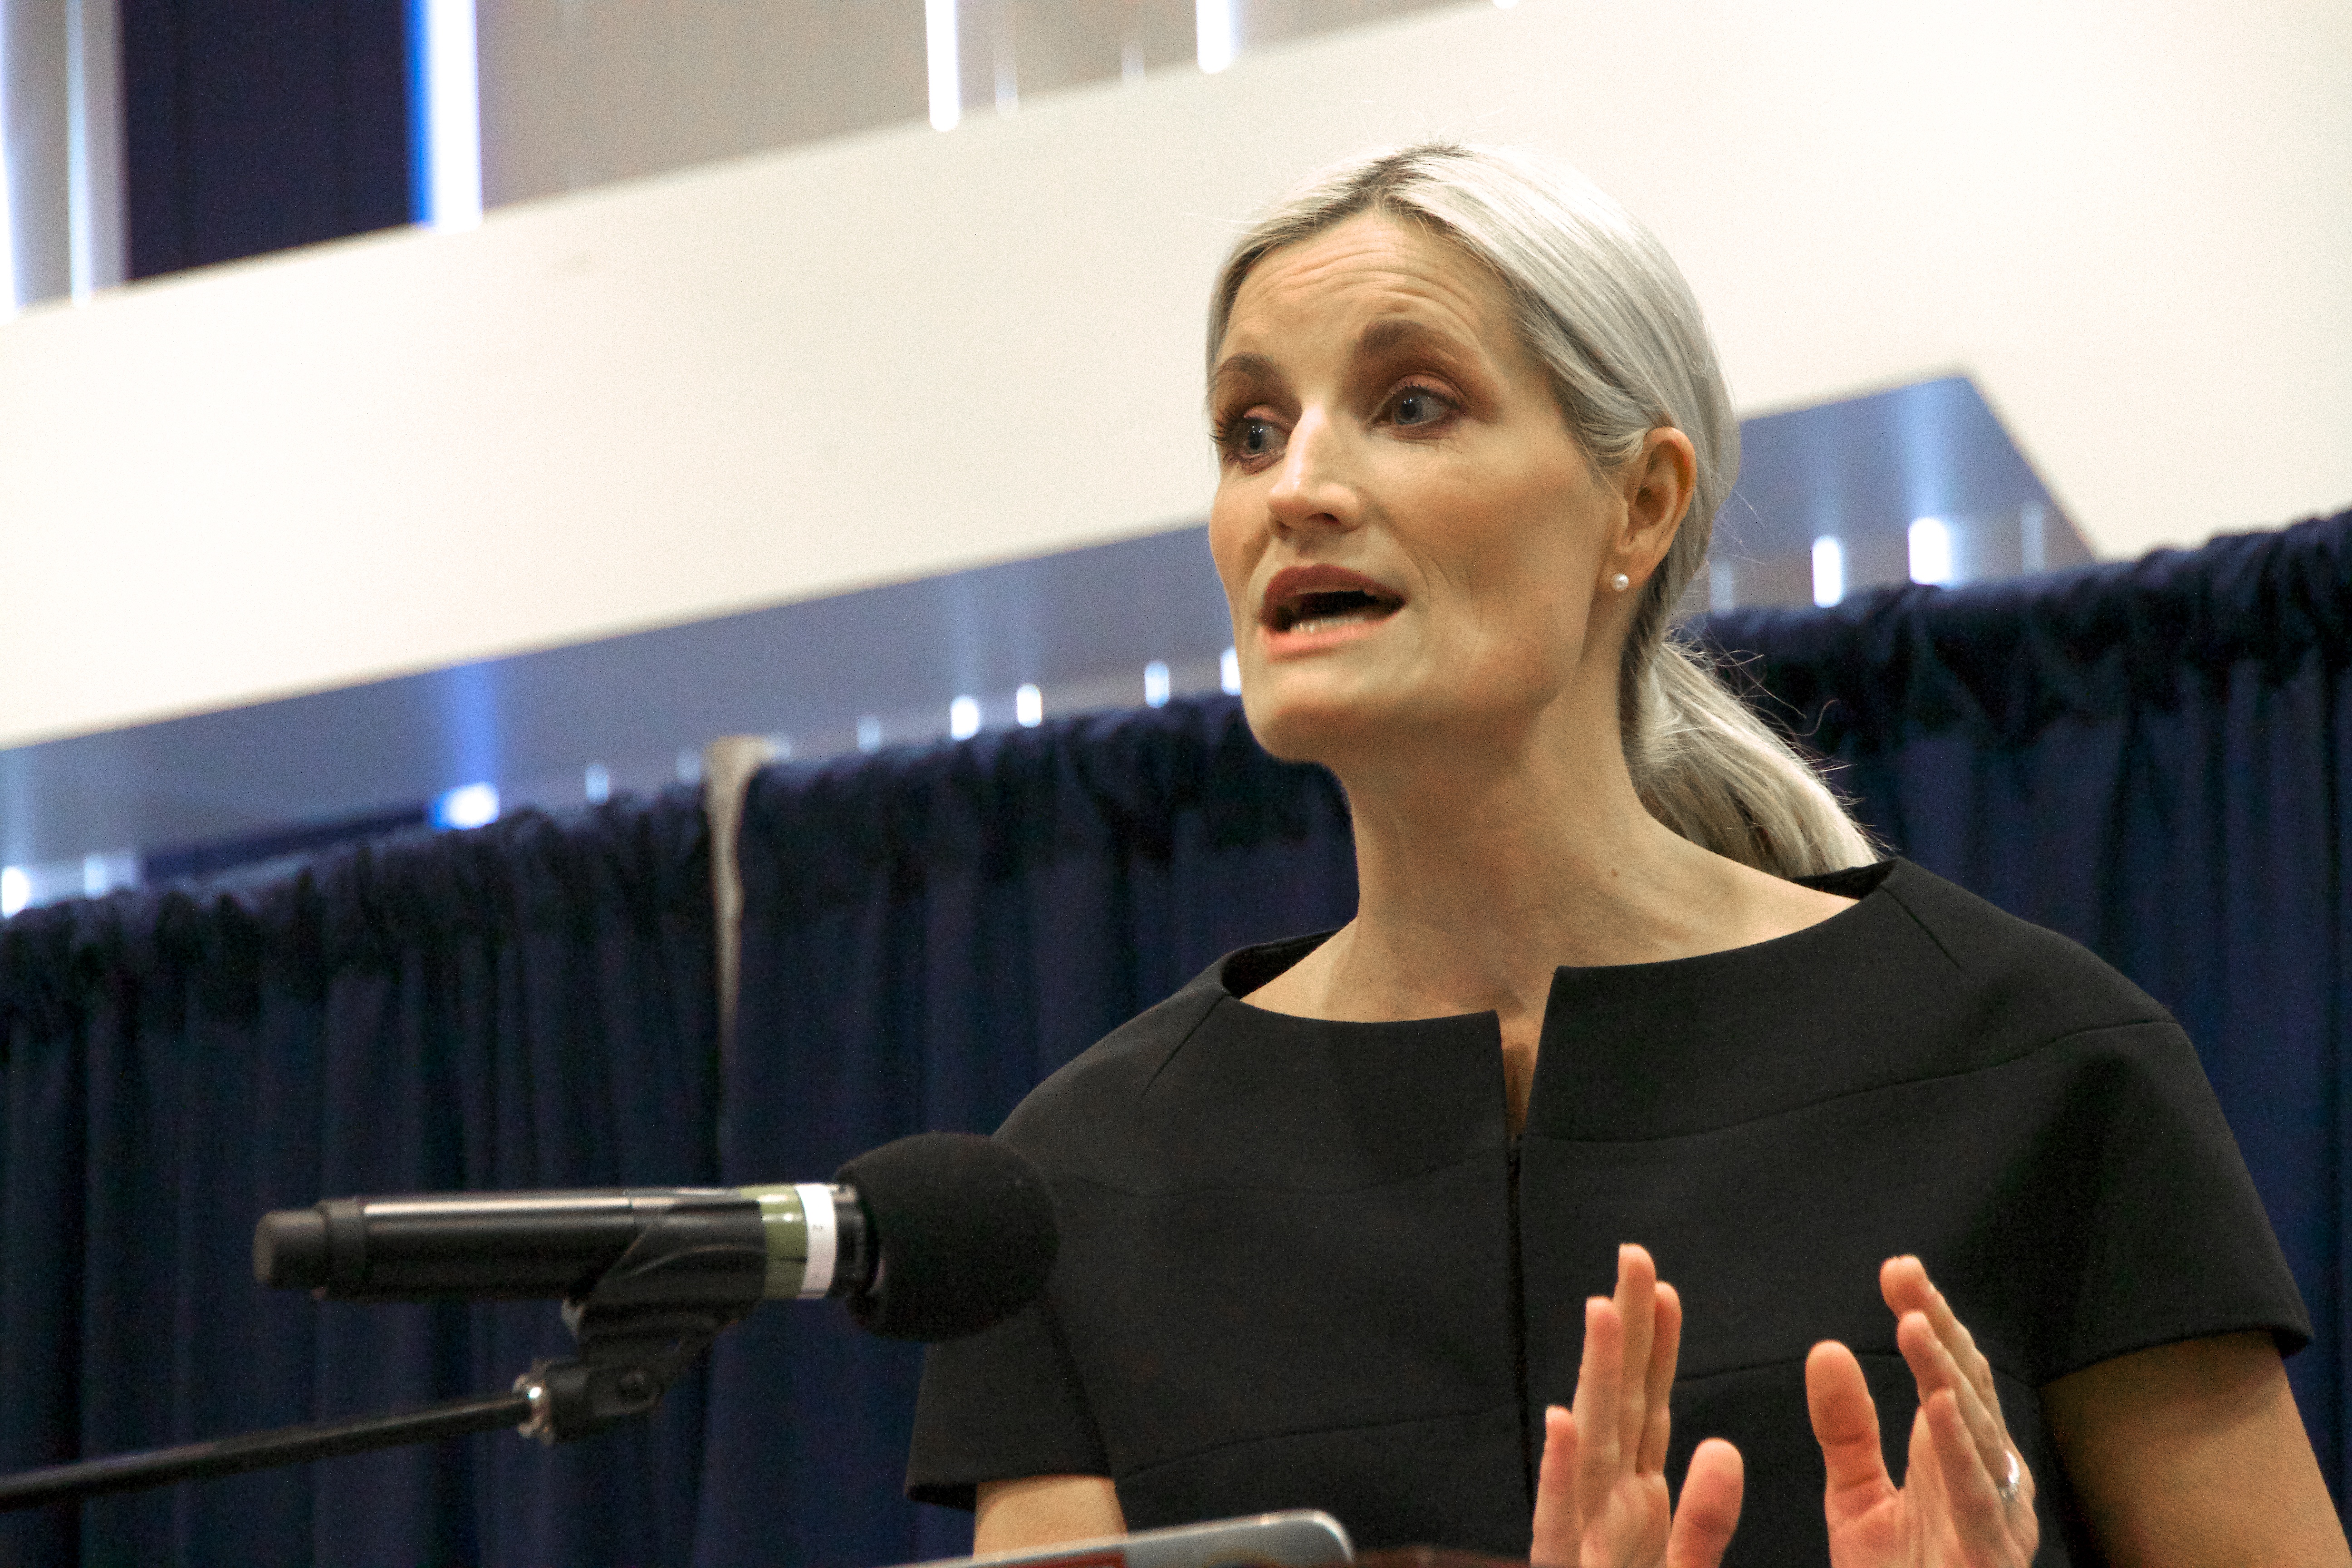
person, profession, speech, 2016dml, official, orator, public speaking